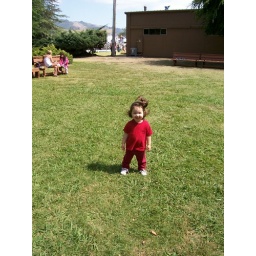
A girl out standing in her field